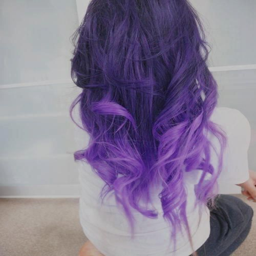
purple hair - pretty from the back